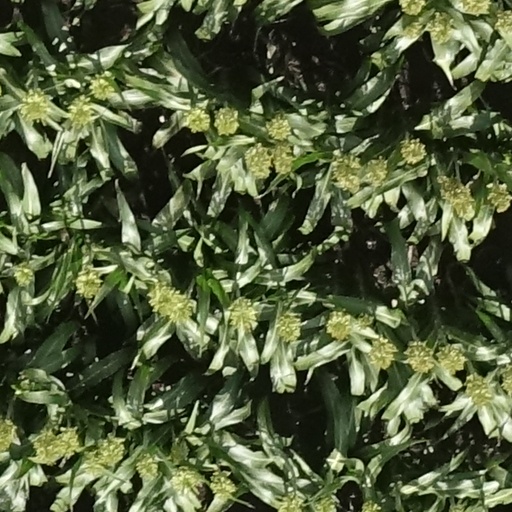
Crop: sorghum